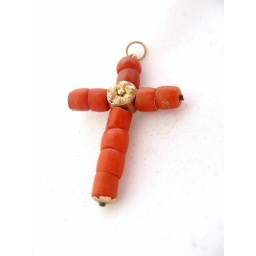
Vintage real coral pendant cross with golden color rosette in the middle.